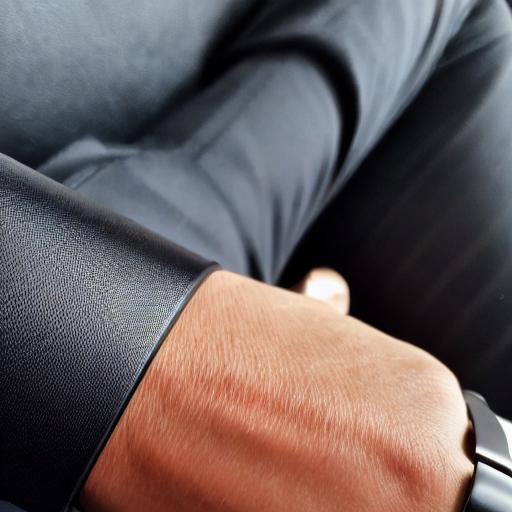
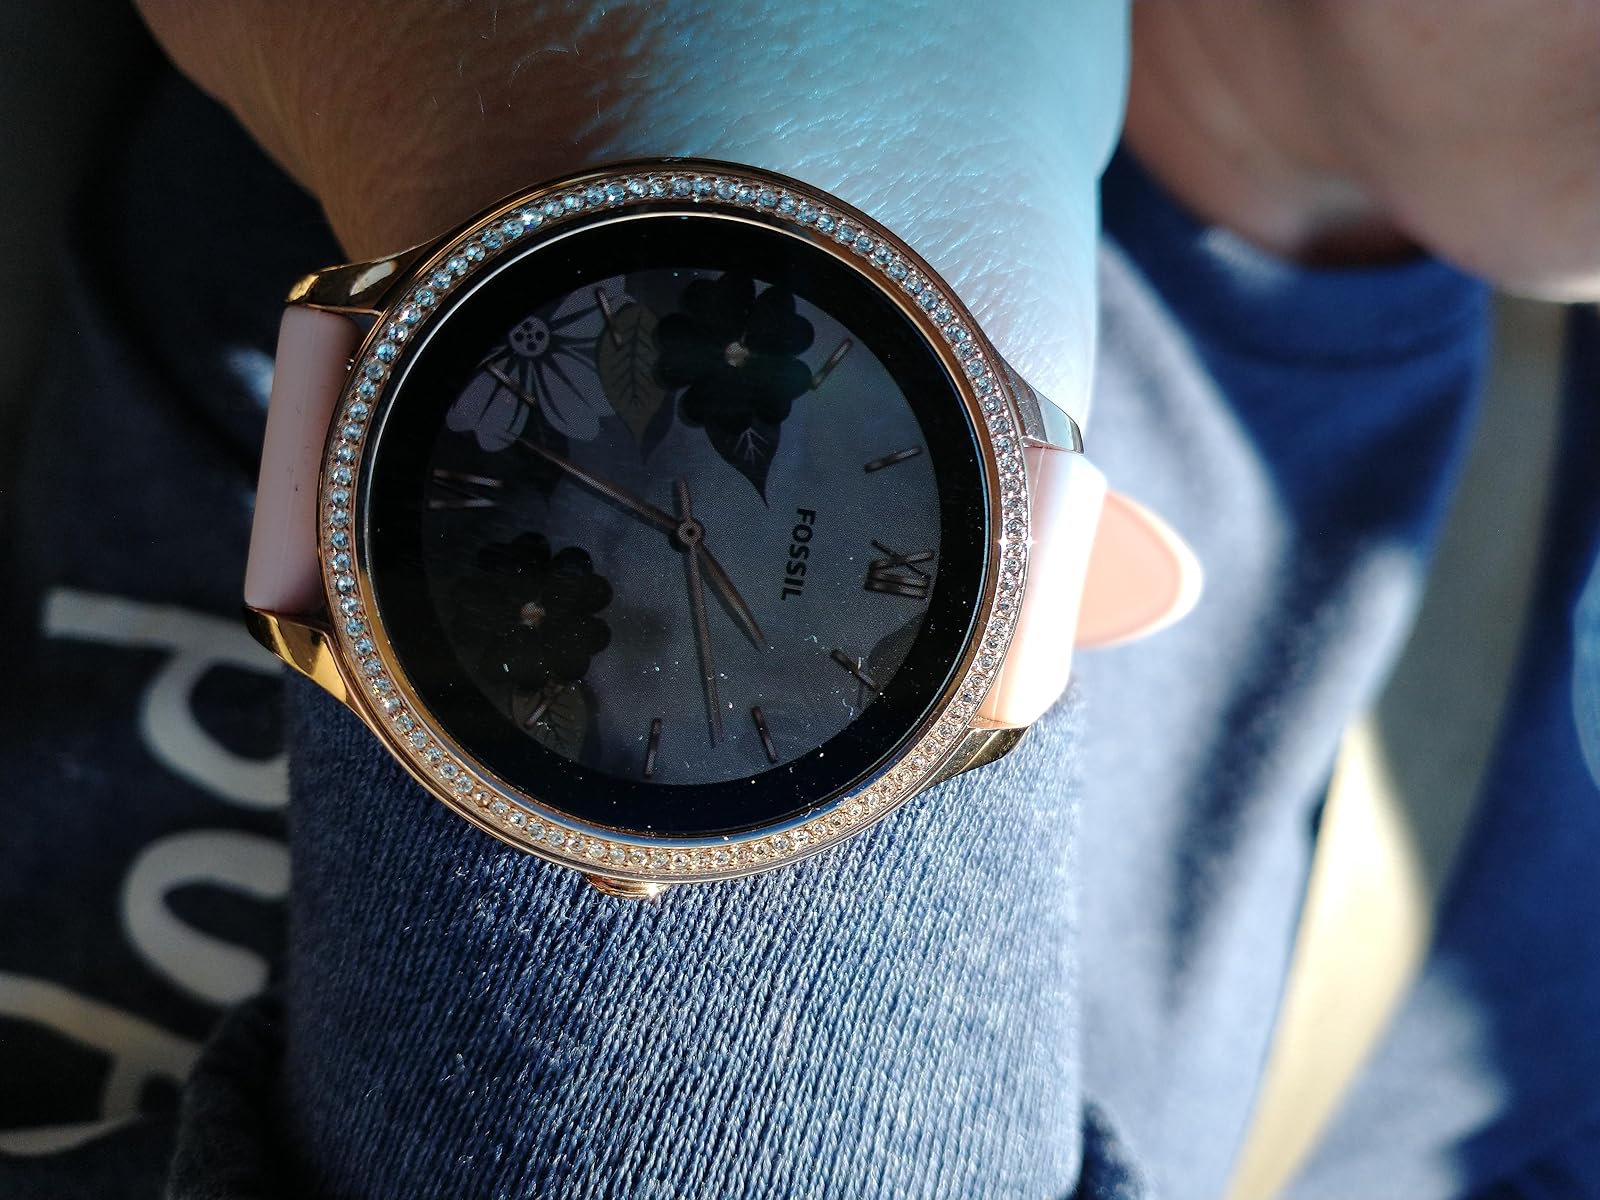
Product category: smartwatch
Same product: no